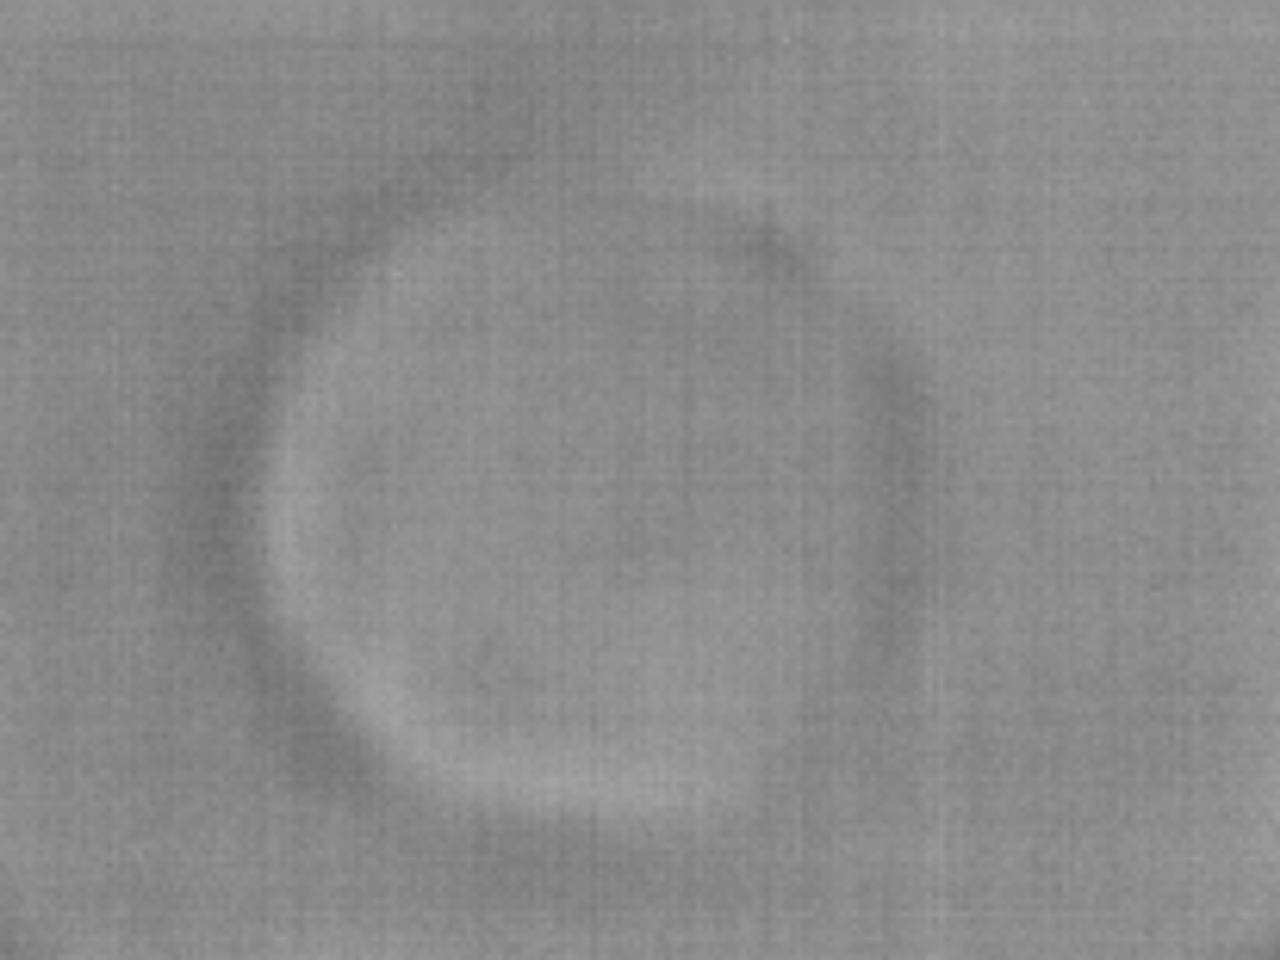
Label: No Defect